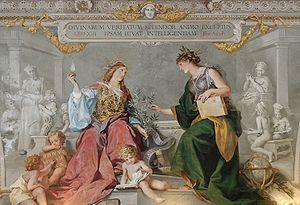
Æterni Patris est une encyclique du pape Léon XIII sur la « philosophie chrétienne ». Datée du 4 août 1879, elle a pour but de promouvoir l’étude de la philosophie de saint Thomas d'Aquin et la prescrit pour la formation sacerdotale dans les séminaires. Elle est à l'origine d’un renouveau que l’on appelle le « néo-thomisme ».